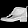
Label: Ankle boot